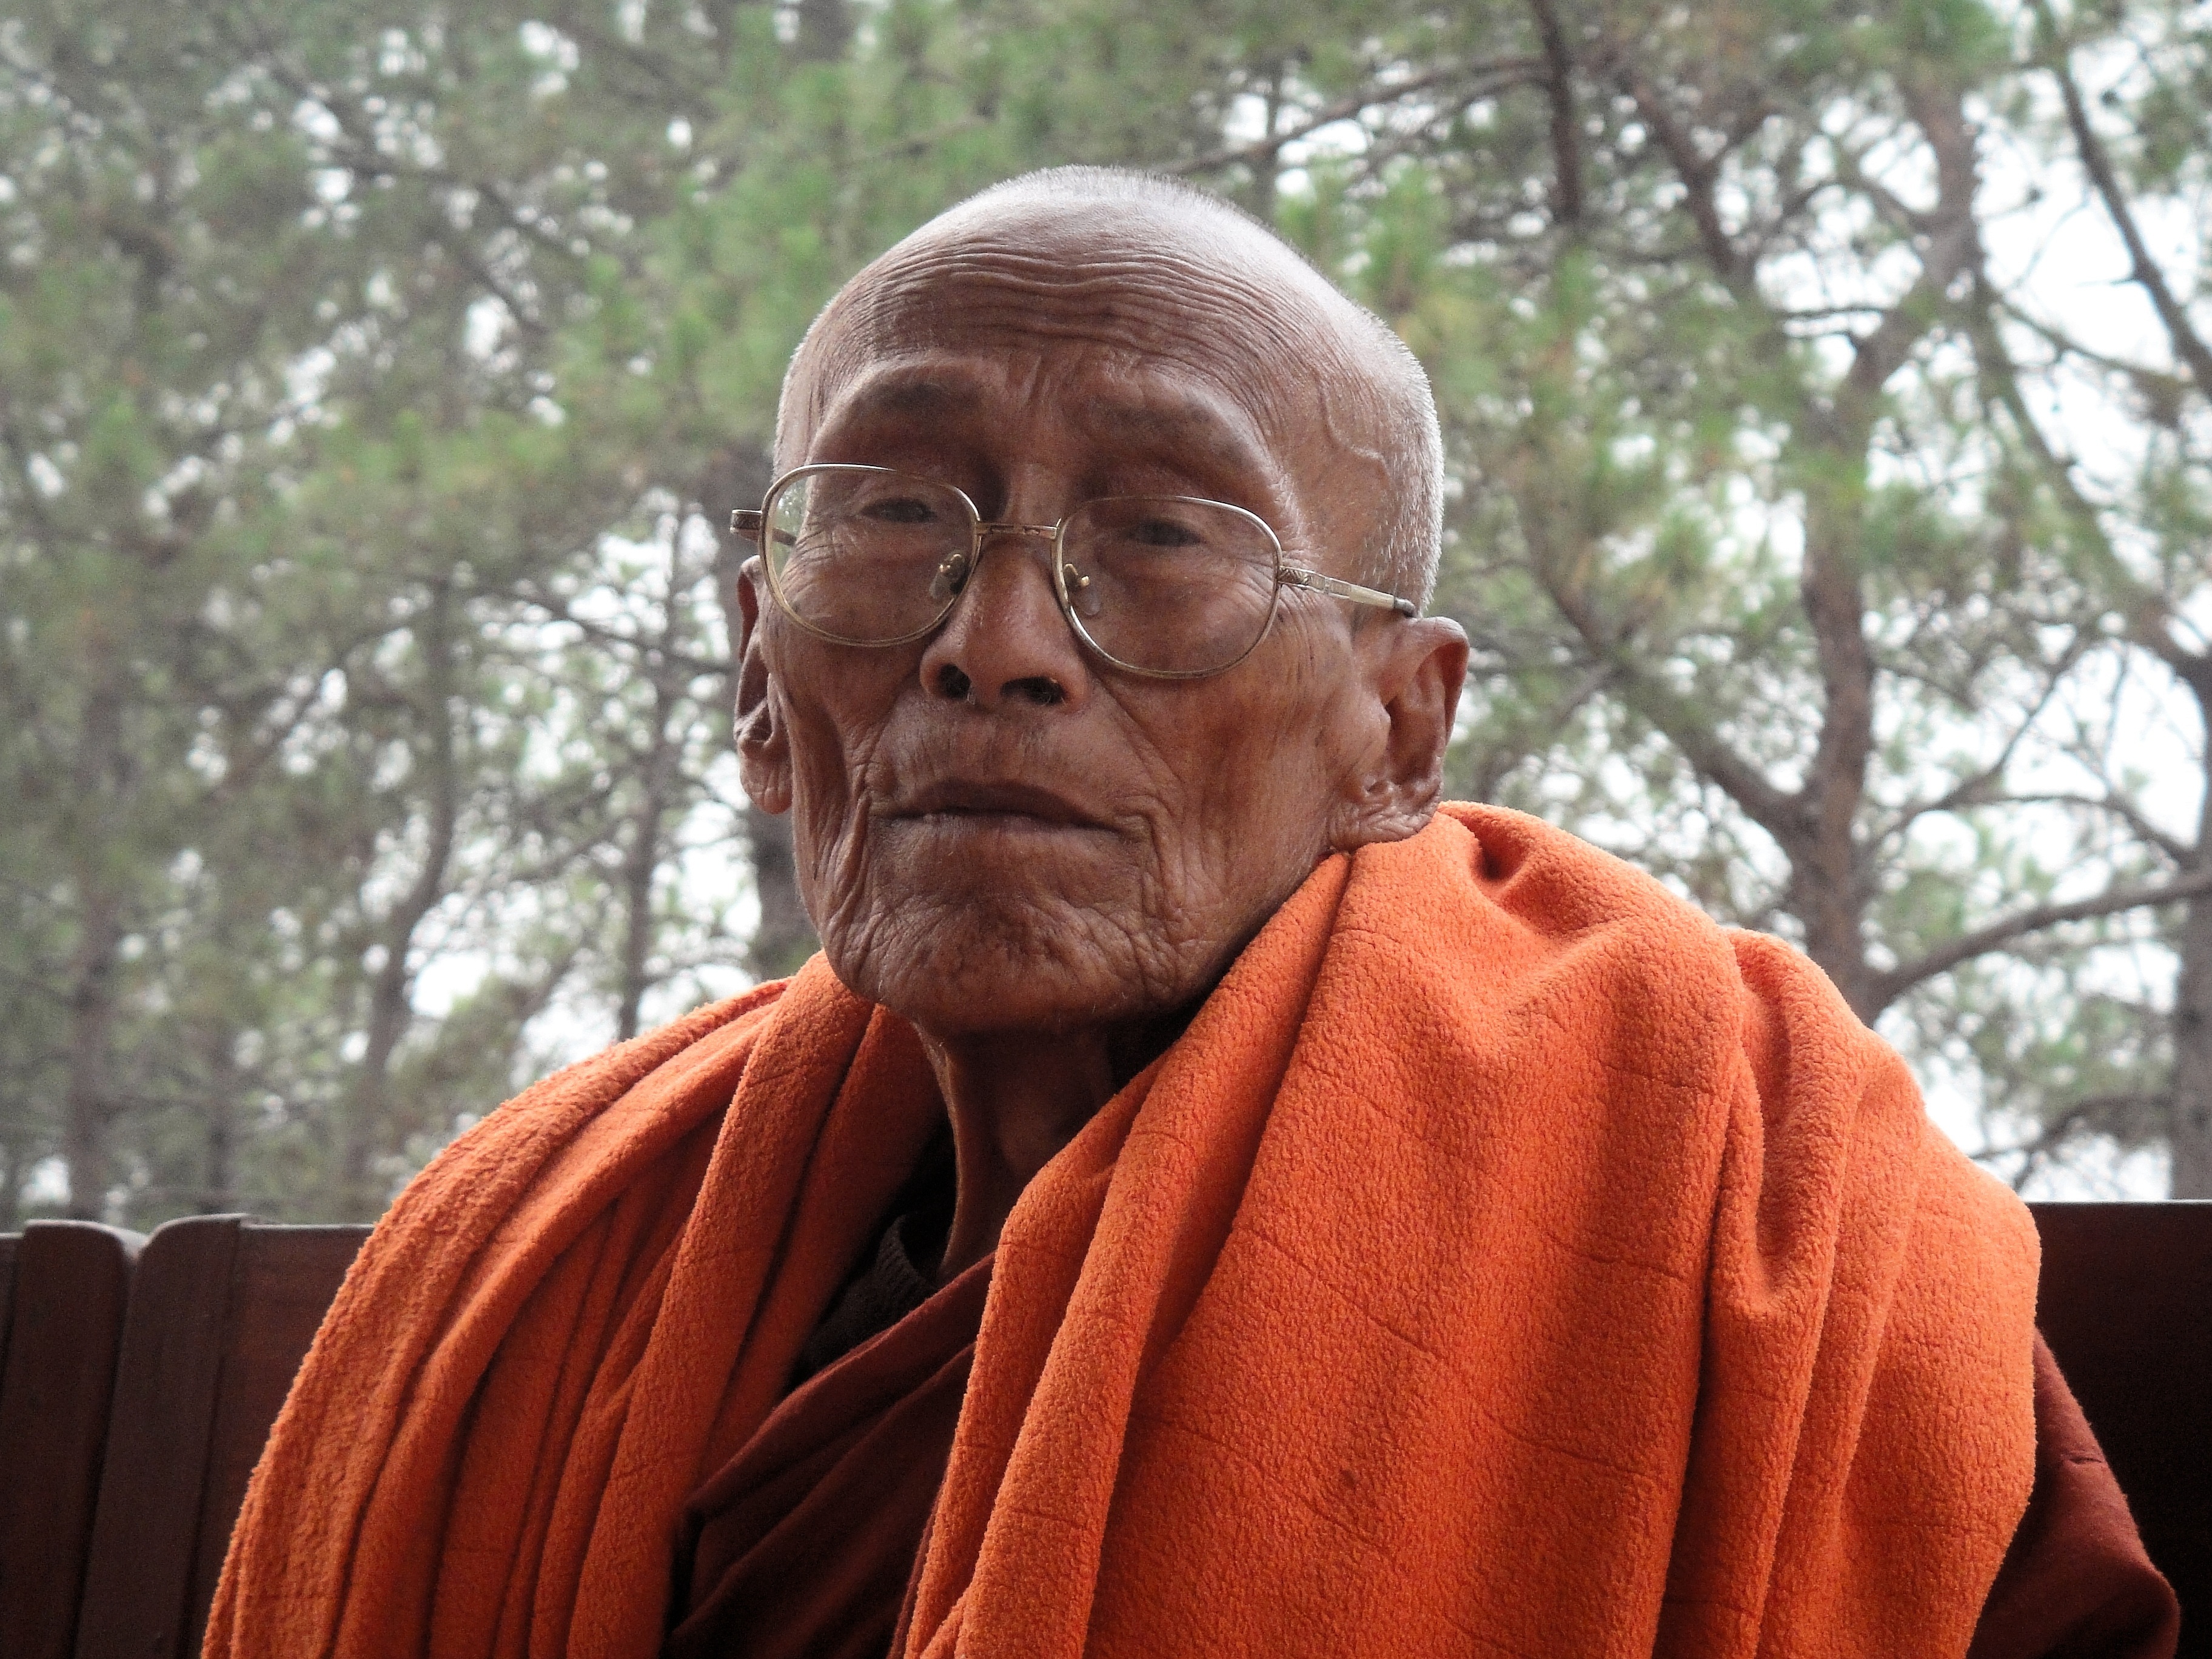
man, person, people, monk, buddhism, religion, profession, old man, senior citizen, elder, face, temple, faith, elderly, myanmar, burma, wisdom, grandparent, faithful, clergy